Space Invaders Extreme

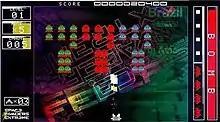
A screenshot from an earlier build of the PSP version

The player controls a cannon at the bottom of the display (Yellow on DS and PC, Silver on PSP and Purple on Xbox 360) - this can move left or right and fire. To the top of the display formations of invaders appear - these must be shot for points and to avoid them destroying the players' cannon. Sometimes a UFO will traverse the top of the screen. This is the same basic design as "Space Invaders"; the player loses a life if hit, or if one of the aliens touches the ground (Nagoya Attack); but the formation of the aliens differs greatly, changing from level to level. Sometimes there are only a handful of invaders in a tight formation, sometimes individual invaders advance rapidly down the screen separately from the main formation, and sometimes a boss level will be encountered, often consisting of a very large invader and various guards. The invaders themselves have individual properties, such as firing lasers, splitting into duplicates or charging for the ground after being hit once. Bonuses for higher scores can be obtained by doing as instructed by words that flash up on the background, such as hitting invaders of a particular color or particular type.